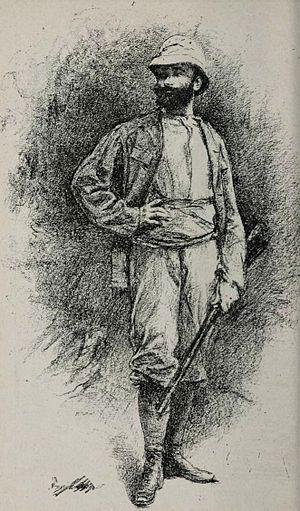
Aimé Victor Olivier, vicomte de Sanderval, né le 10 juillet 1840 à Lyon, mort le 22 mars 1919 à Marseille, est un aventurier et explorateur français de l'Afrique de l'Ouest.